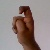
The image shows a hand gesture representing the letter 'X' in Indian Sign Language.